Patricia Boyle

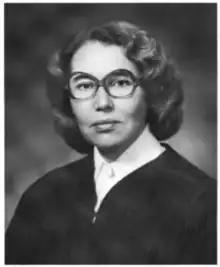

Patricia Jean Boyle ( Ehrhardt, later Pernick; March 31, 1937 – January 13, 2014) was a United States district judge of the United States District Court for the Eastern District of Michigan from 1978 to 1983 and an associate justice of the Michigan Supreme Court from 1983 to 1999.